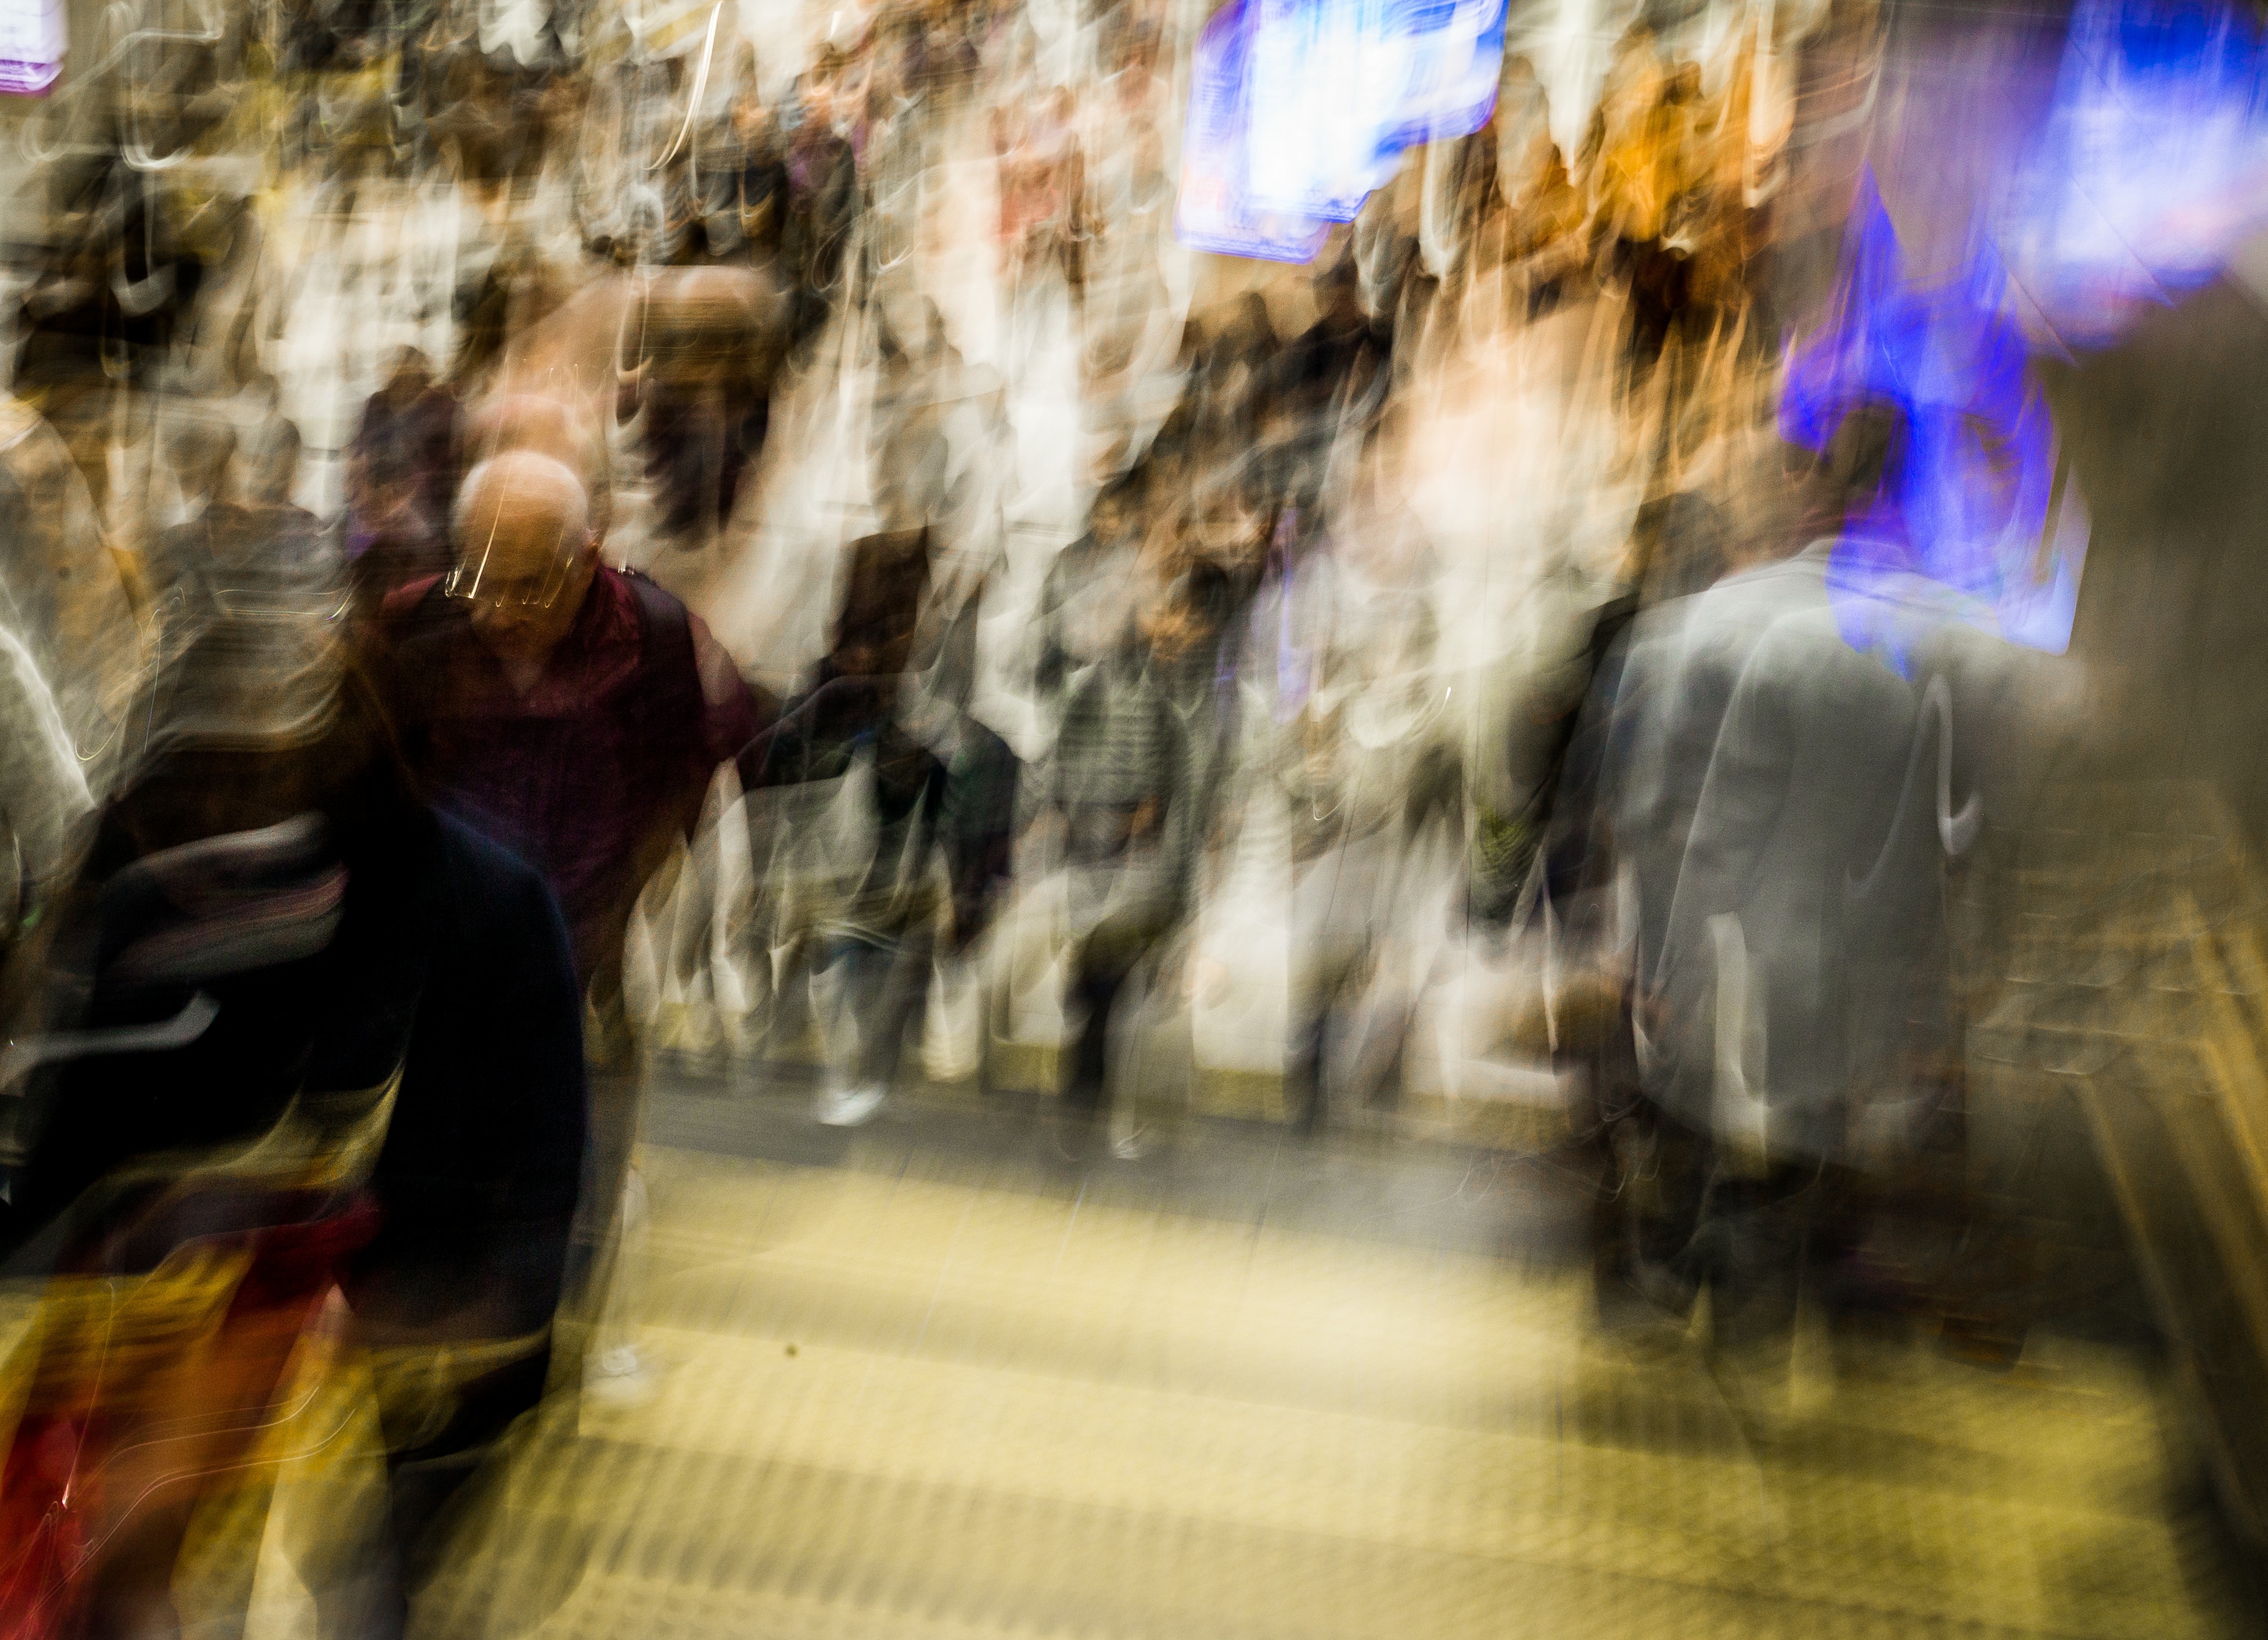
road, street, crowd, color, temple, infrastructure, photograph, snapshot, urban area